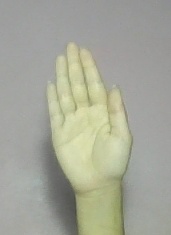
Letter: seen